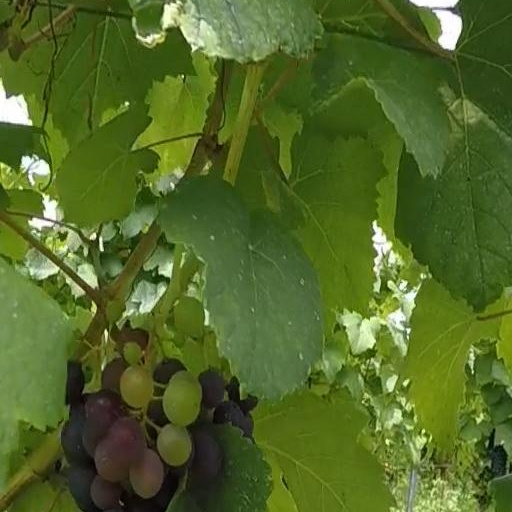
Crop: grape